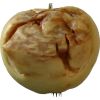
Label: Apple hit 1